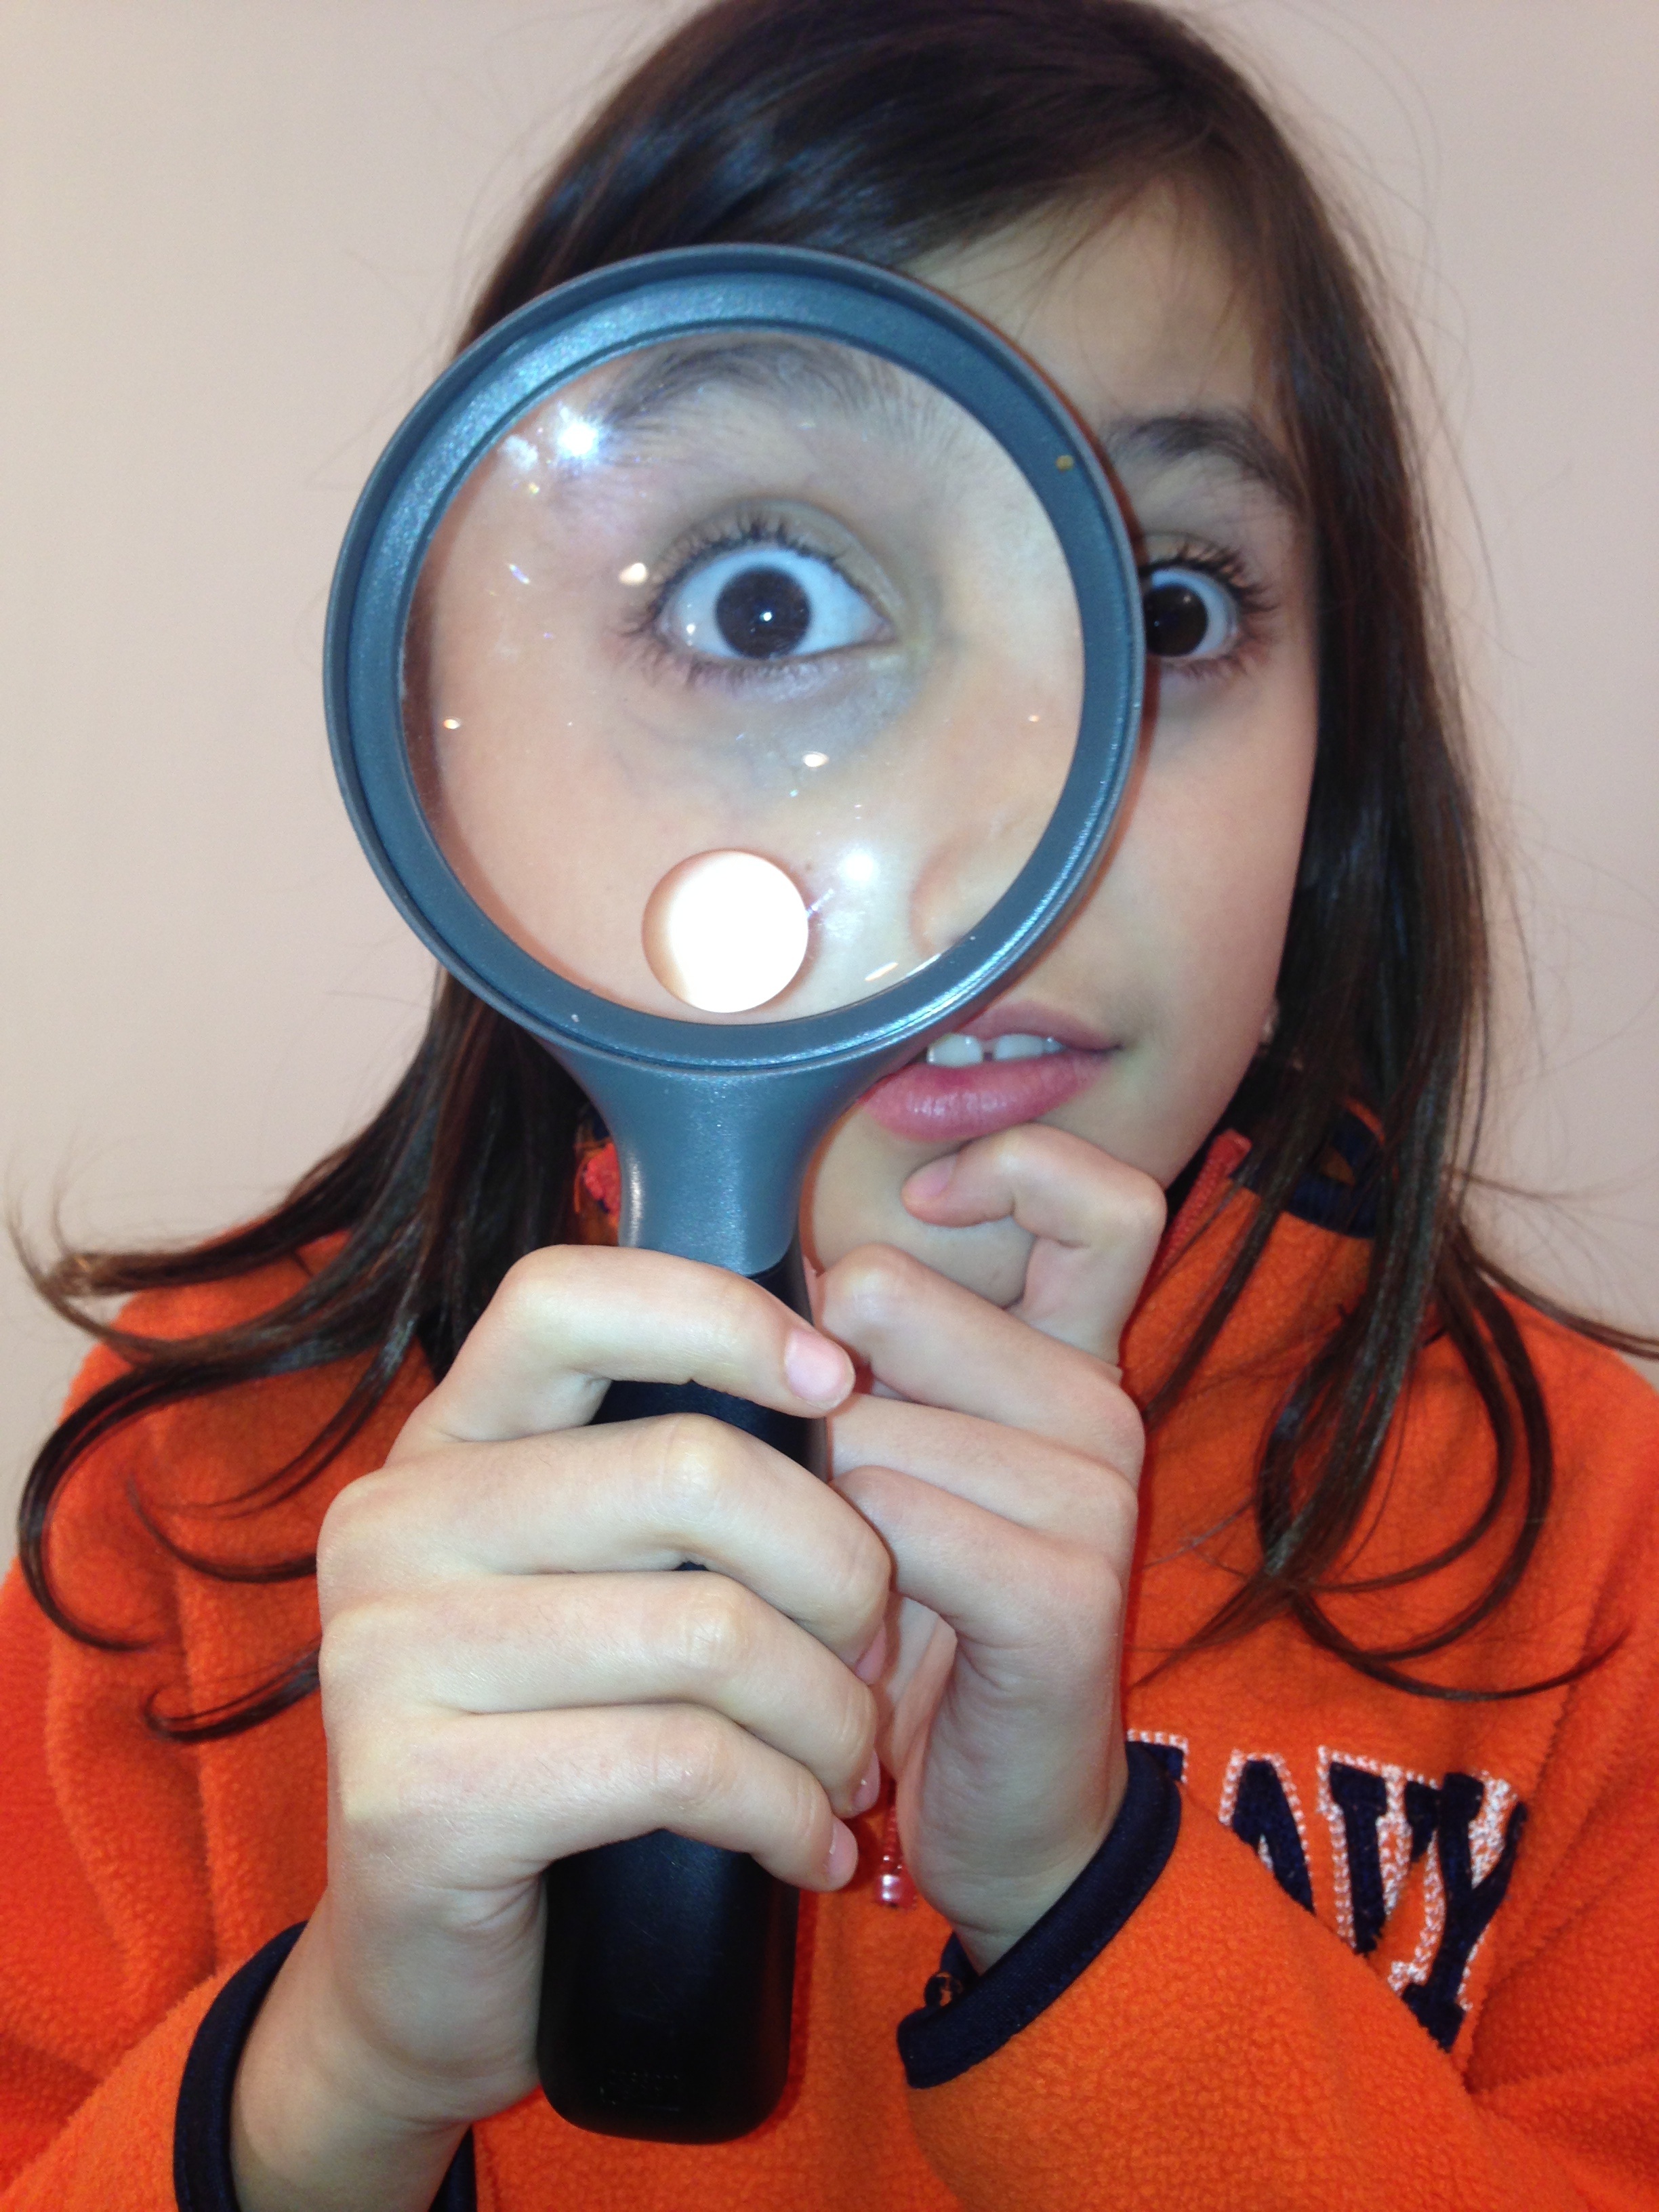
hand, girl, finger, student, blue, clothing, ear, mouth, magnifying glass, research, human body, face, nose, science, eye, glasses, head, discovery, organ, costume, lab, scientific, scientist, sense, loupe, vision care